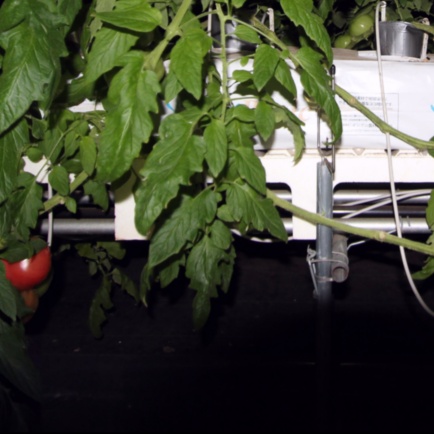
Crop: tomato